Richard VanGrunsven

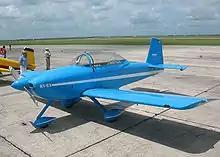
Example of a Van's aircraft, the 1995 RV-8A

Richard VanGrunsven grew up on a farm near Cornelius, Oregon and is the son of a Portland area farmer. He has seven brothers and sisters. His father had taken flying lessons prior to getting married and his stories inspired Richard and his older brother Jerry to acquire an old Piper J-3 Cub, and later a Taylorcraft. Richard learned to fly in 1956 from a 670-foot airstrip on the farm, acquiring his pilot certificate at age 16. His first aeronautical business was providing wheel pants for Taylorcraft. He graduated from the University of Portland in 1961 with an engineering degree. He then joined the United States Air Force that same year. VanGrunsven originally planned to become a fighter pilot, but a minor color vision problem that would have been acceptable in civilian aviation, but not to the Air Force, led instead to him serving three years as a communications officer. After serving in the Air Force, he worked as a designer for Hyster, an Oregon manufacturer of lift trucks. His free time was devoted to learning more about aviation. He now has earned Certified Flight Instructor, multi-engine, and Airline Transport Pilot ratings and has logged over 12,000 hours of flight time. He is also an avid glider pilot.